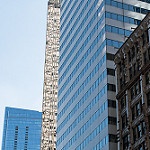
Label: buildings